Oussama Housne

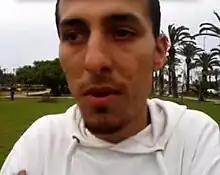

Oussama Housne (– born 1993) is a Moroccan human rights activist associated with the Moroccan Association of Human Rights; he rose to prominence when he was imprisoned for two crimes: false reporting to the police, and insulting the integrity of state police.